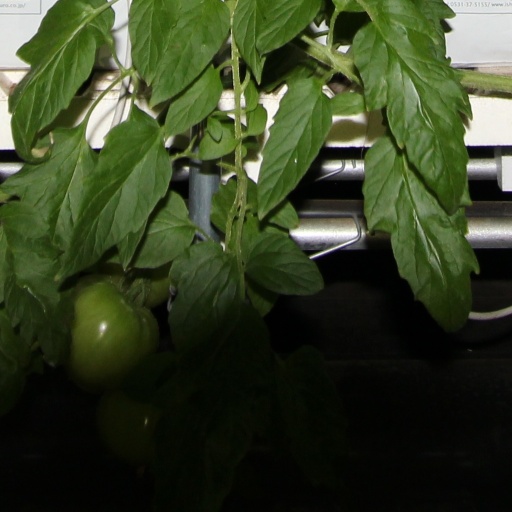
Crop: tomato